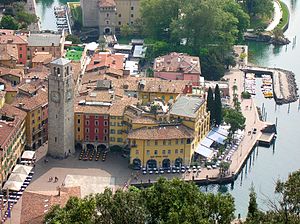
Riva del Garda
Riva del Garda set oppefra
Riva del Garda er en by ved Gardasøen i det nordlige Italien. Byen har en befolkning på 15.000 indbyggere.